Tim Landers

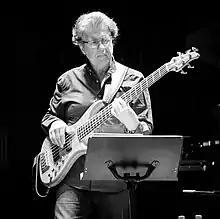
Tim Landers performing in 2019

Timothy Gerard Landers (born November 1, 1956) is an American bassist best known for his contribution to the 1970s-80s jazz-fusion genre and his work with Al Di Meola, Billy Cobham, and Gil Evans. Landers is a session musician and was a member of Tom Scott's band on "The Pat Sajak Show".